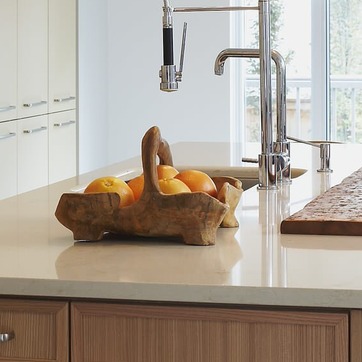
Material: food